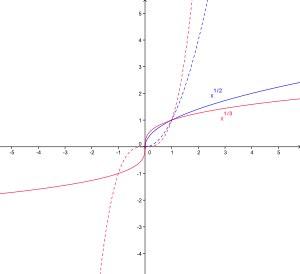
En mathématiques, et plus spécialement en analyse, les fonctions puissances sont les fonctions fₐ définies par